Tehuantepec

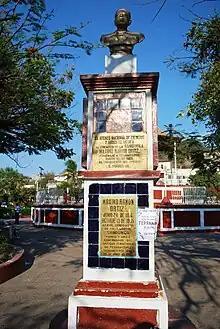
Monument to Maximo Ramon Ortiz in the main square

The rest of the city is divided into fifteen neighborhoods called barrios, each of which has its own church. Each of these churches have their own patron saint, which is celebrated each year during an event called a "vela." Velas are celebrations of pre-Hispanic origin which occur in each neighborhood in the Isthmus area which consist of processions in the main streets and the offering of a ceremonial candle to the patron saint. Each of the "velas" are organized by a mayordomo and includes a "queen" who is crowned with flowers. These velas became annual events starting in the 19th century with European elements such as balls or dances added. These dances have fabrics for decoration, like in Europe in the 19th century, but these have been modified with include indigenous designs, many laboriously embroidered by hand. For these and other special events, women may wear traditional Tehuana dress, which consists of heavily embroidered garments accessorized with large amounts of gold jewelry. This jewelry often contains old, gold bearing coins and gold filigree earrings. In addition, local specialties such as various mole sauces such as negro, rojo, amarillo, coloradito, chichilo as well as tasajo, fresh corn quesadillas and tamales are served. While they began as religious festivals, today, most have lost their religious basis. Most of these velas occur in the summer. The vela of Santa María Reoloteca occurs between 13 and 18 August. The Vela of Guiexoba occurs at the beginning of the year. The neighborhood is divided into north and south into a friendly rivalry of who can bring the best musicians from various parts of the state. In addition there are citywide velas such as the Vela Tehuantepec on 26 December, but the most important is the Vela Sandunga at the end of May.